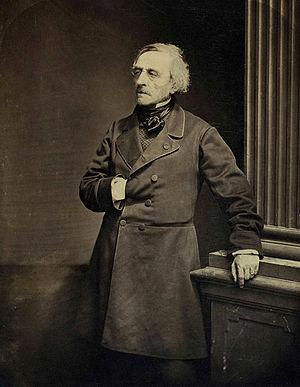
Les renaissances médiévales sont des périodes du Moyen Âge occidental qui se caractérisent par un renouveau culturel significatif à l'échelle européenne.
La renaissance carolingienne est une période de renouveau de la culture et des études en Occident sous les empereurs carolingiens, aux VIIIᵉ et IXᵉ siècles. Sous Charlemagne, Louis le Pieux et Charles le Chauve principalement, des progrès sensibles sont effectués dans le monde des écoles chrétiennes, tandis que la cour attire des lettrés influents, dont Alcuin, Éginhard, Raban Maur, Dungal ou Jean Scot Érigène.
Jean-Jacques Ampère, né le 12 août 1800 à Lyon et mort le 27 mars 1864 à Pau, est un historien spécialiste du Moyen Âge, écrivain et voyageur français.
Antoine Samuel Adam-Salomon, pseudonyme de Samuel-Adam Salomon, né le 9 janvier 1818 à La Ferté-sous-Jouarre et mort le 28 avril 1881 à Paris, est un sculpteur et photographe français.